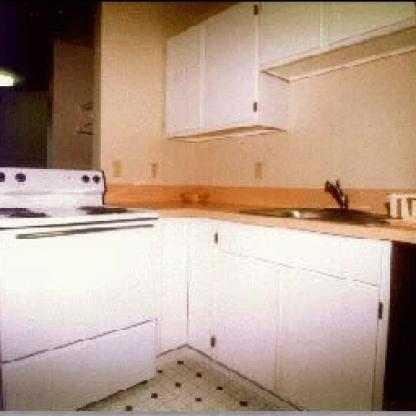
Scene: Indoor